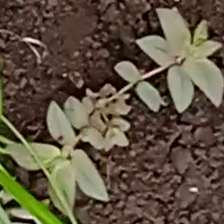
Weed species: Choti_dudhi_(Euphorbia_hirta)